Phelps Country Estate

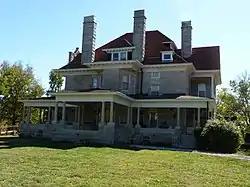
Phelps Country Estate, October 2010

Phelps Country Estate is a historic estate developed between about 1900 and 1904 and located near Carthage, Jasper County, Missouri. The main house is a large two-story, eclectic Late Victorian style dwelling constructed of locally quarried Carthage marble. It has a red tile hipped roof and features a wraparound verandah. Also on the property are the contributing well house, caretaker's cottage, carriage house, workshop, silo, and large barn.